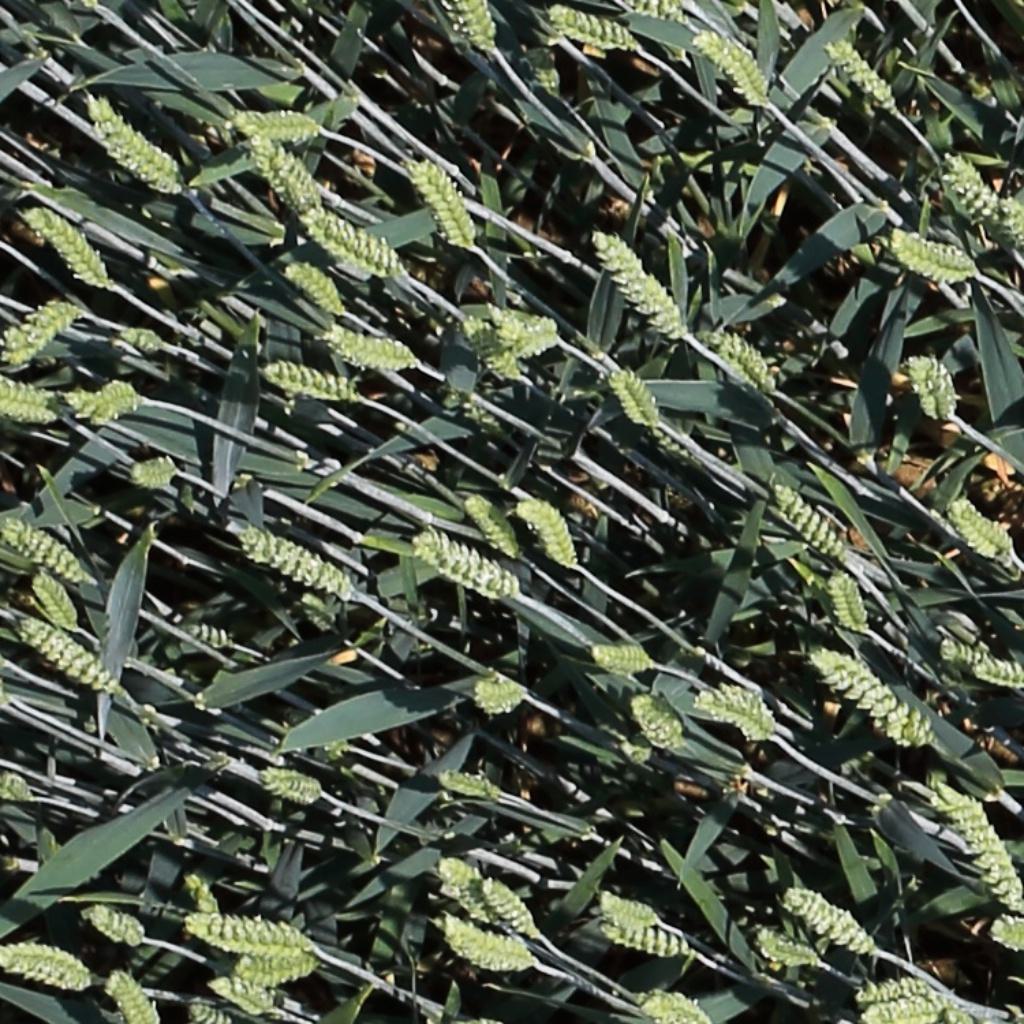
Country: Switzerland
Location: Usask
Wheat development stage: Filling